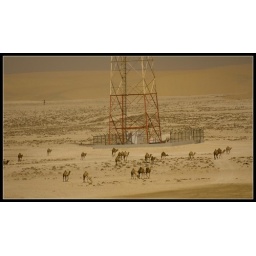
camels grazing around the mobile phone tower in the qatar desert